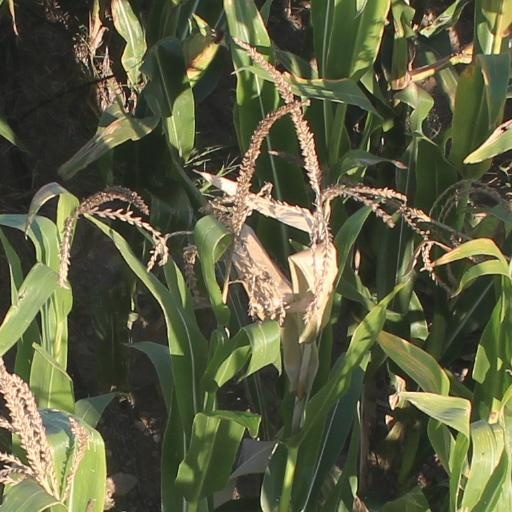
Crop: maize; corn